Ricardo Serrano (runner)

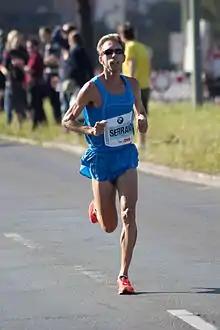
Ricardo Serrano at the Berlin Marathon 2011

Ricardo Serrano (born 29 October 1980) is a Spanish long-distance runner who specializes in the 10,000 metres.